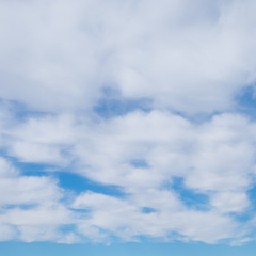
Cloud type: Cirrostratus (Cs)